Air cycle machine

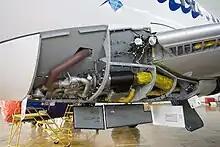
The air cycle machine aboard a Sukhoi Superjet 100

The usual compression, cooling and expansion seen in any refrigeration cycle is accomplished in the ACM by a centrifugal compressor, two air-to-air heat exchangers and an expansion turbine.